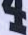
Number: 4